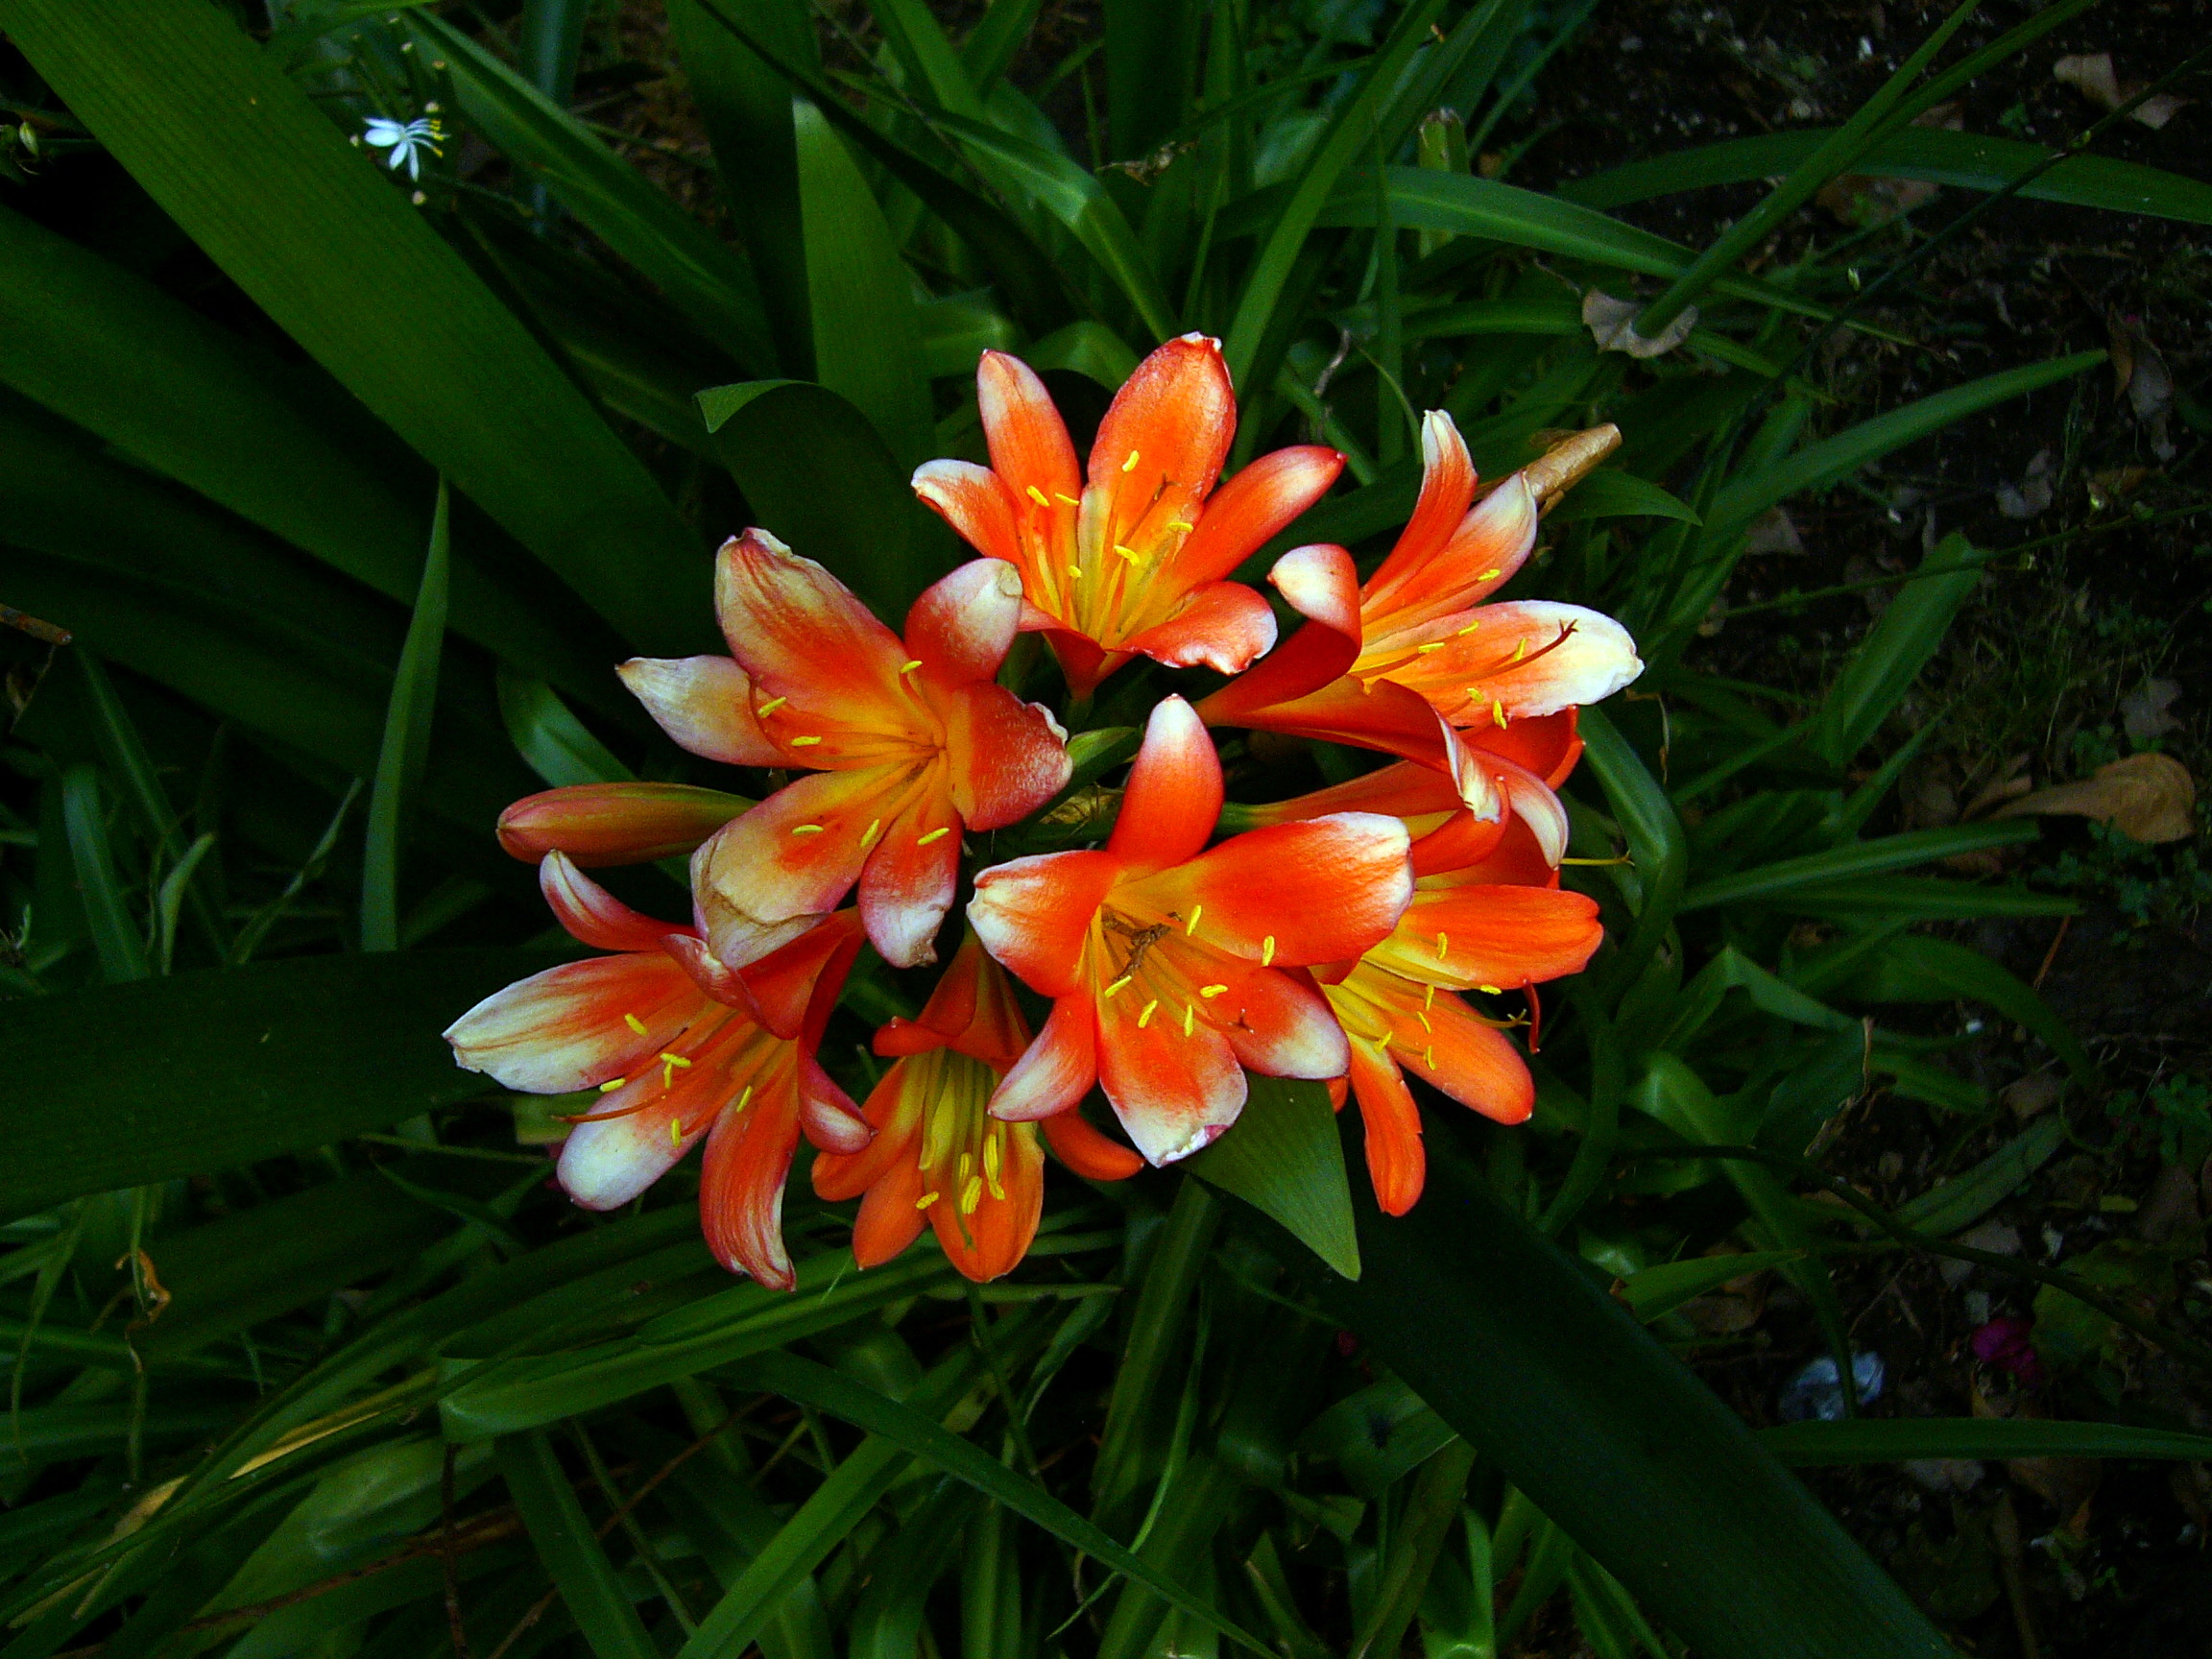
plant, flower, petal, spring, flora, lily, daylily, flowering plant, crocosmia crocosmiiflora, orange lily, plant stem, amaryllis family